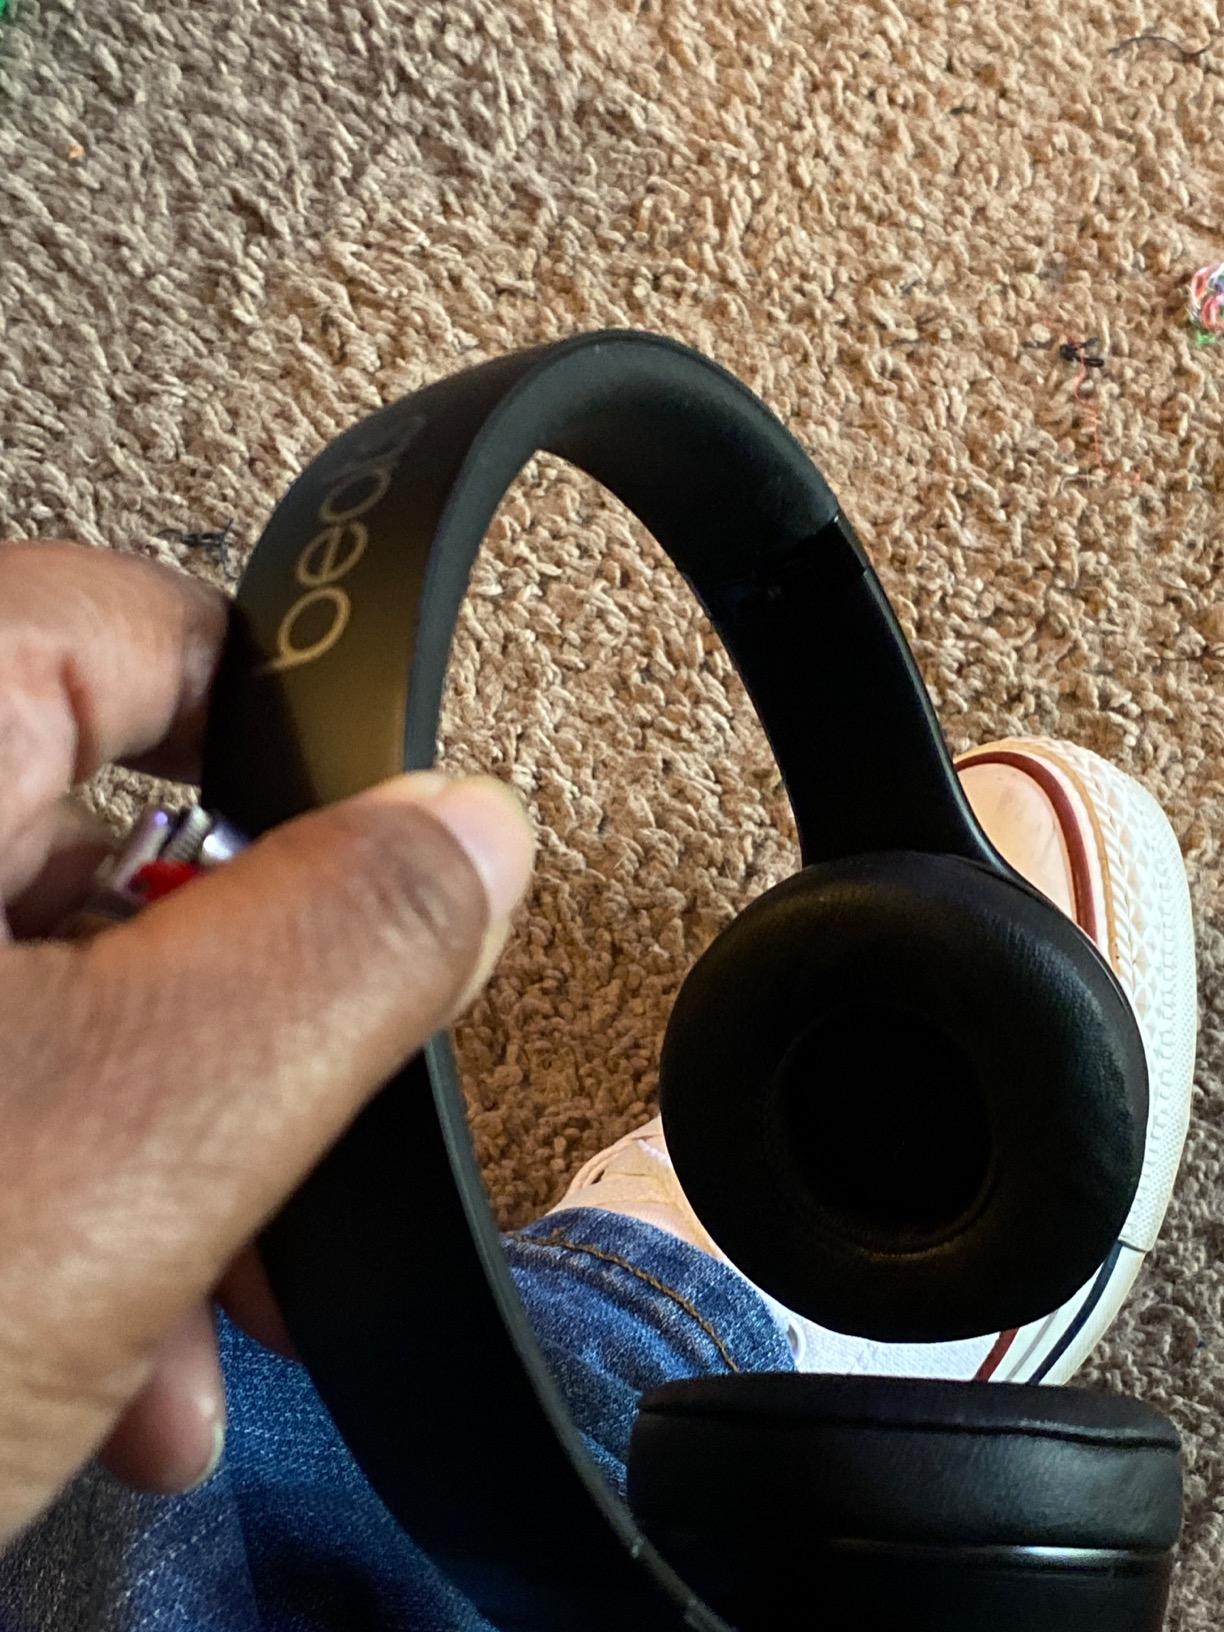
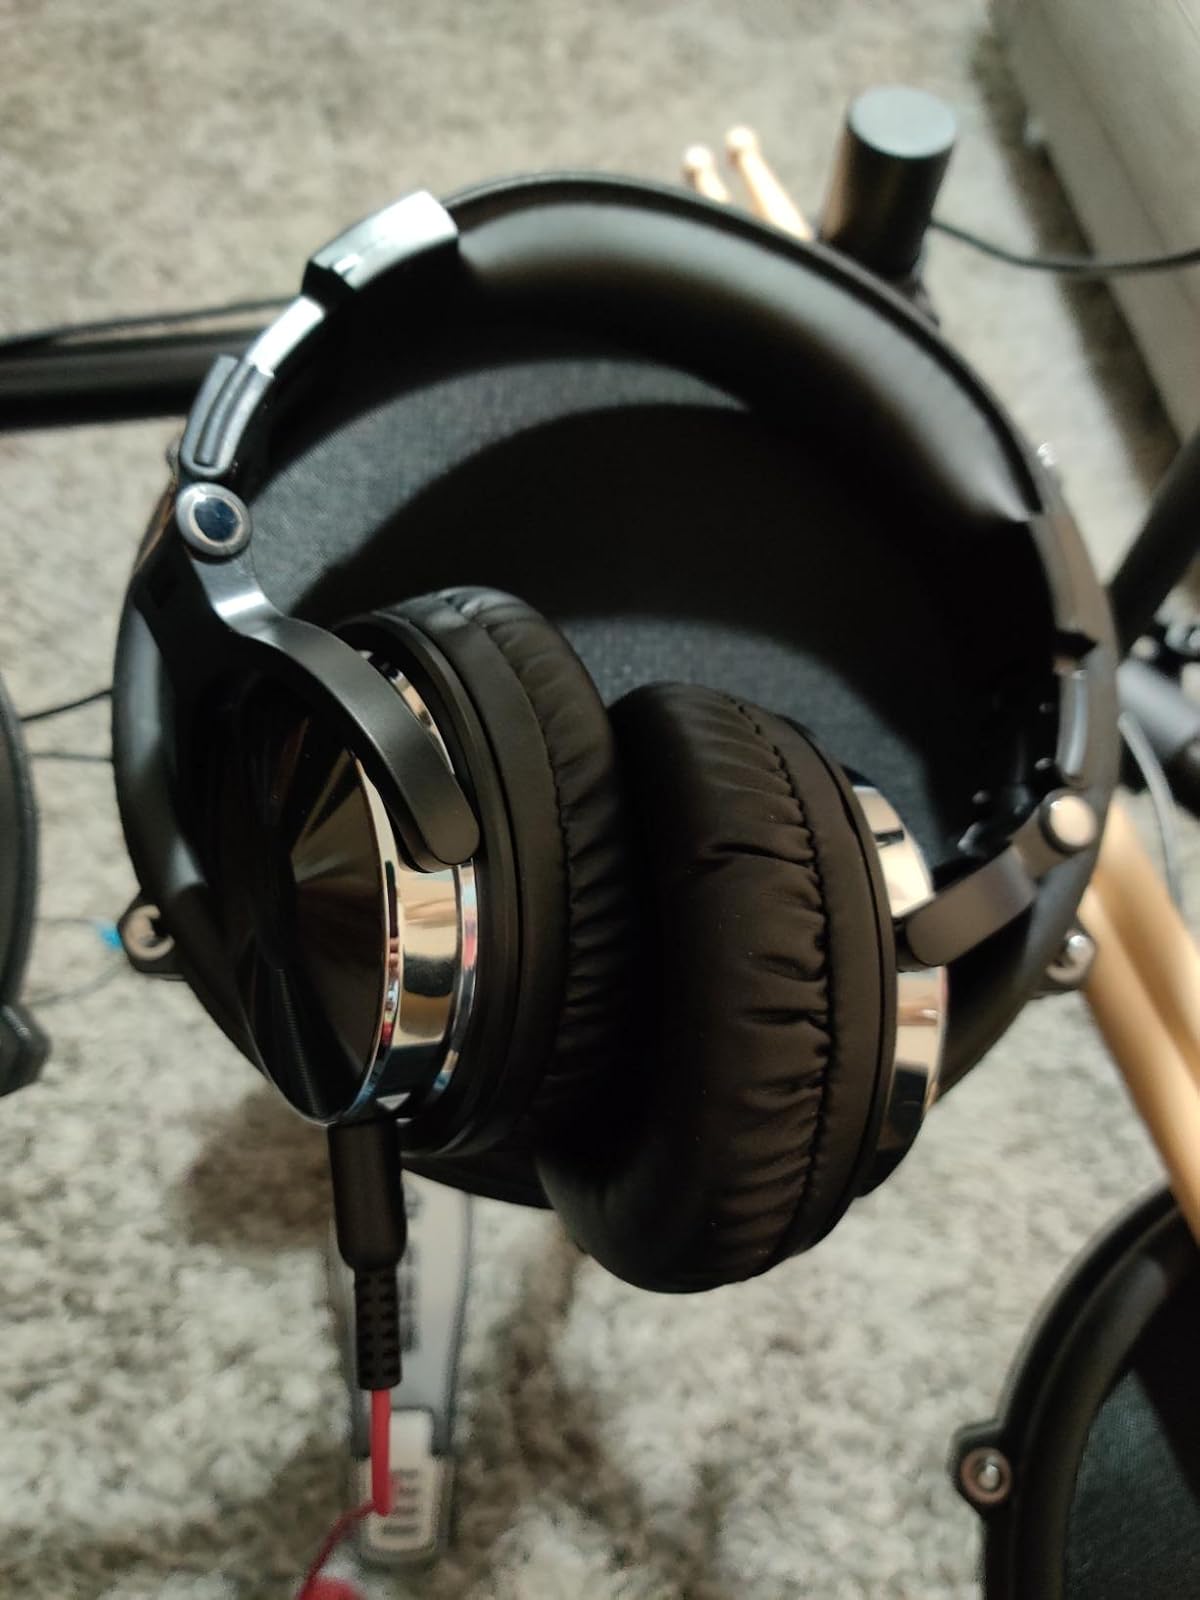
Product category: headphones
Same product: no